Richard Solomon (barrister)

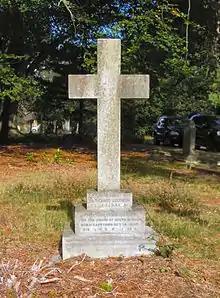
The grave of Sir Richard Solomon in Brookwood Cemetery.

After having declined to serve in the cabinet, Solomon was appointed by Botha to be Agent-General of the Colony in London and accompanied Botha to the Imperial Conference in London in April–May 1907. As Agent-General Solomon was responsible to advocating for financial loans, and presented the Cullinan Diamond to King Edward VII which had been purchased by the Transvaal Government to present to the King for his 66th birthday, and was appointed a Knight Commander of the Royal Victorian Order (KCVO) by the King as a result.